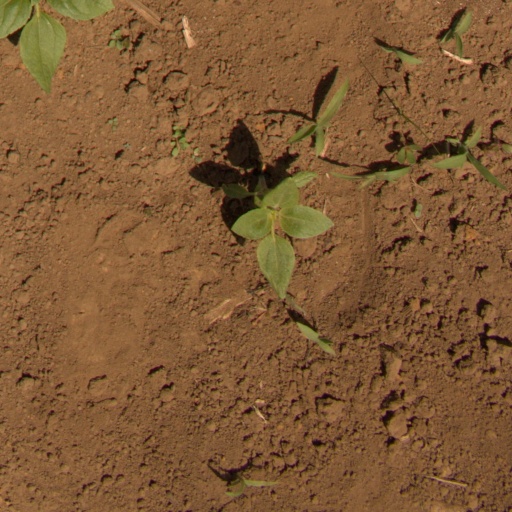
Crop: Jerusalem artichoke